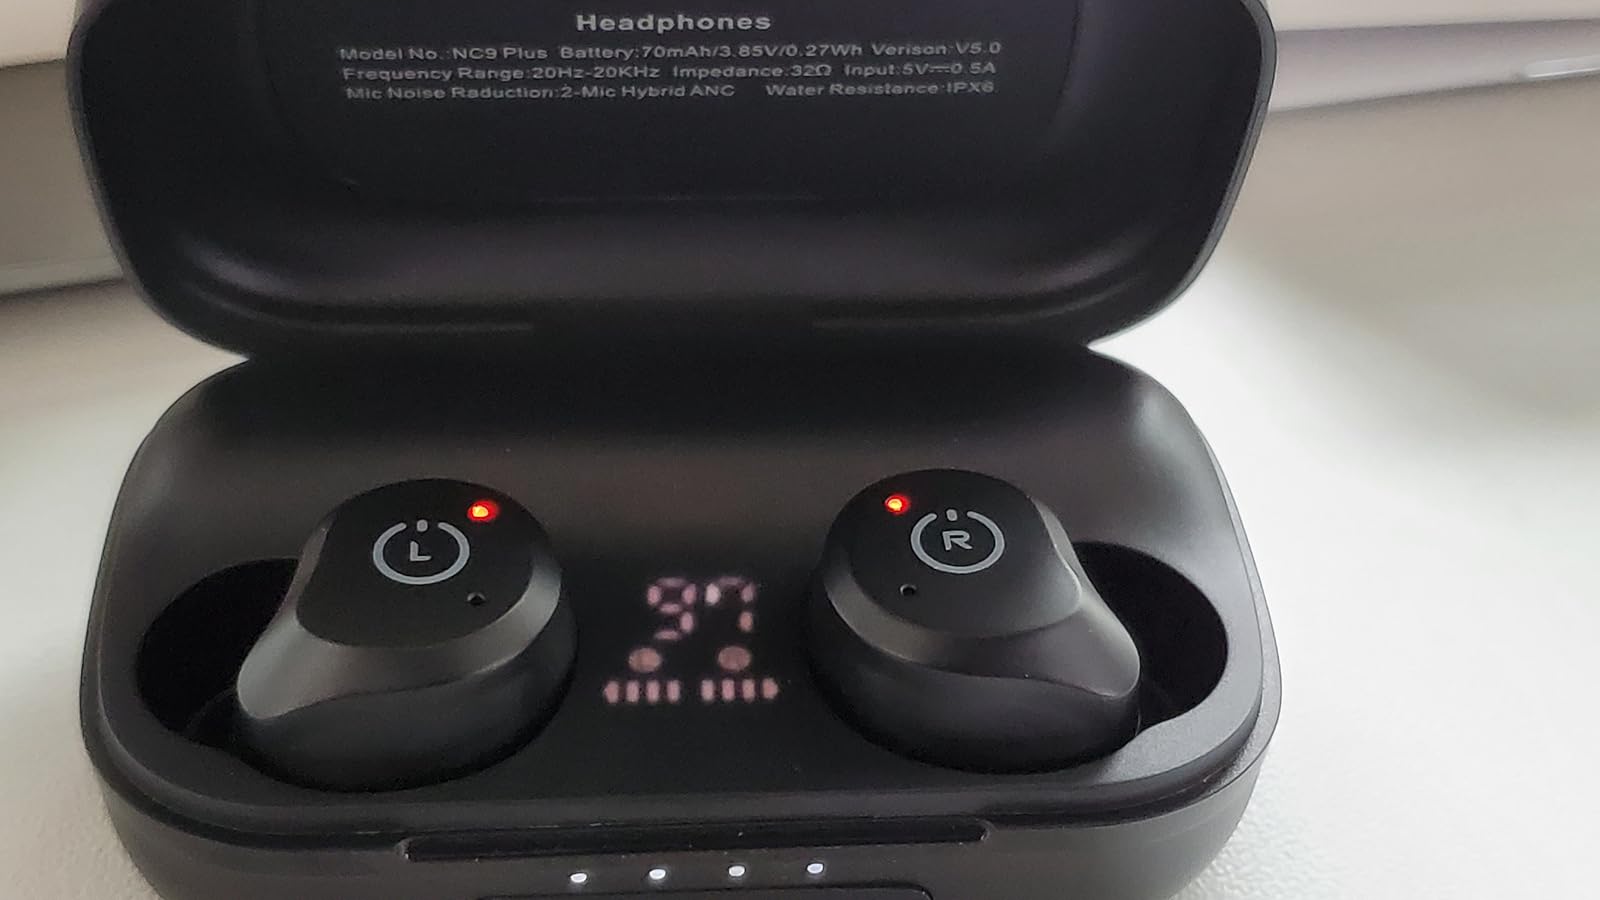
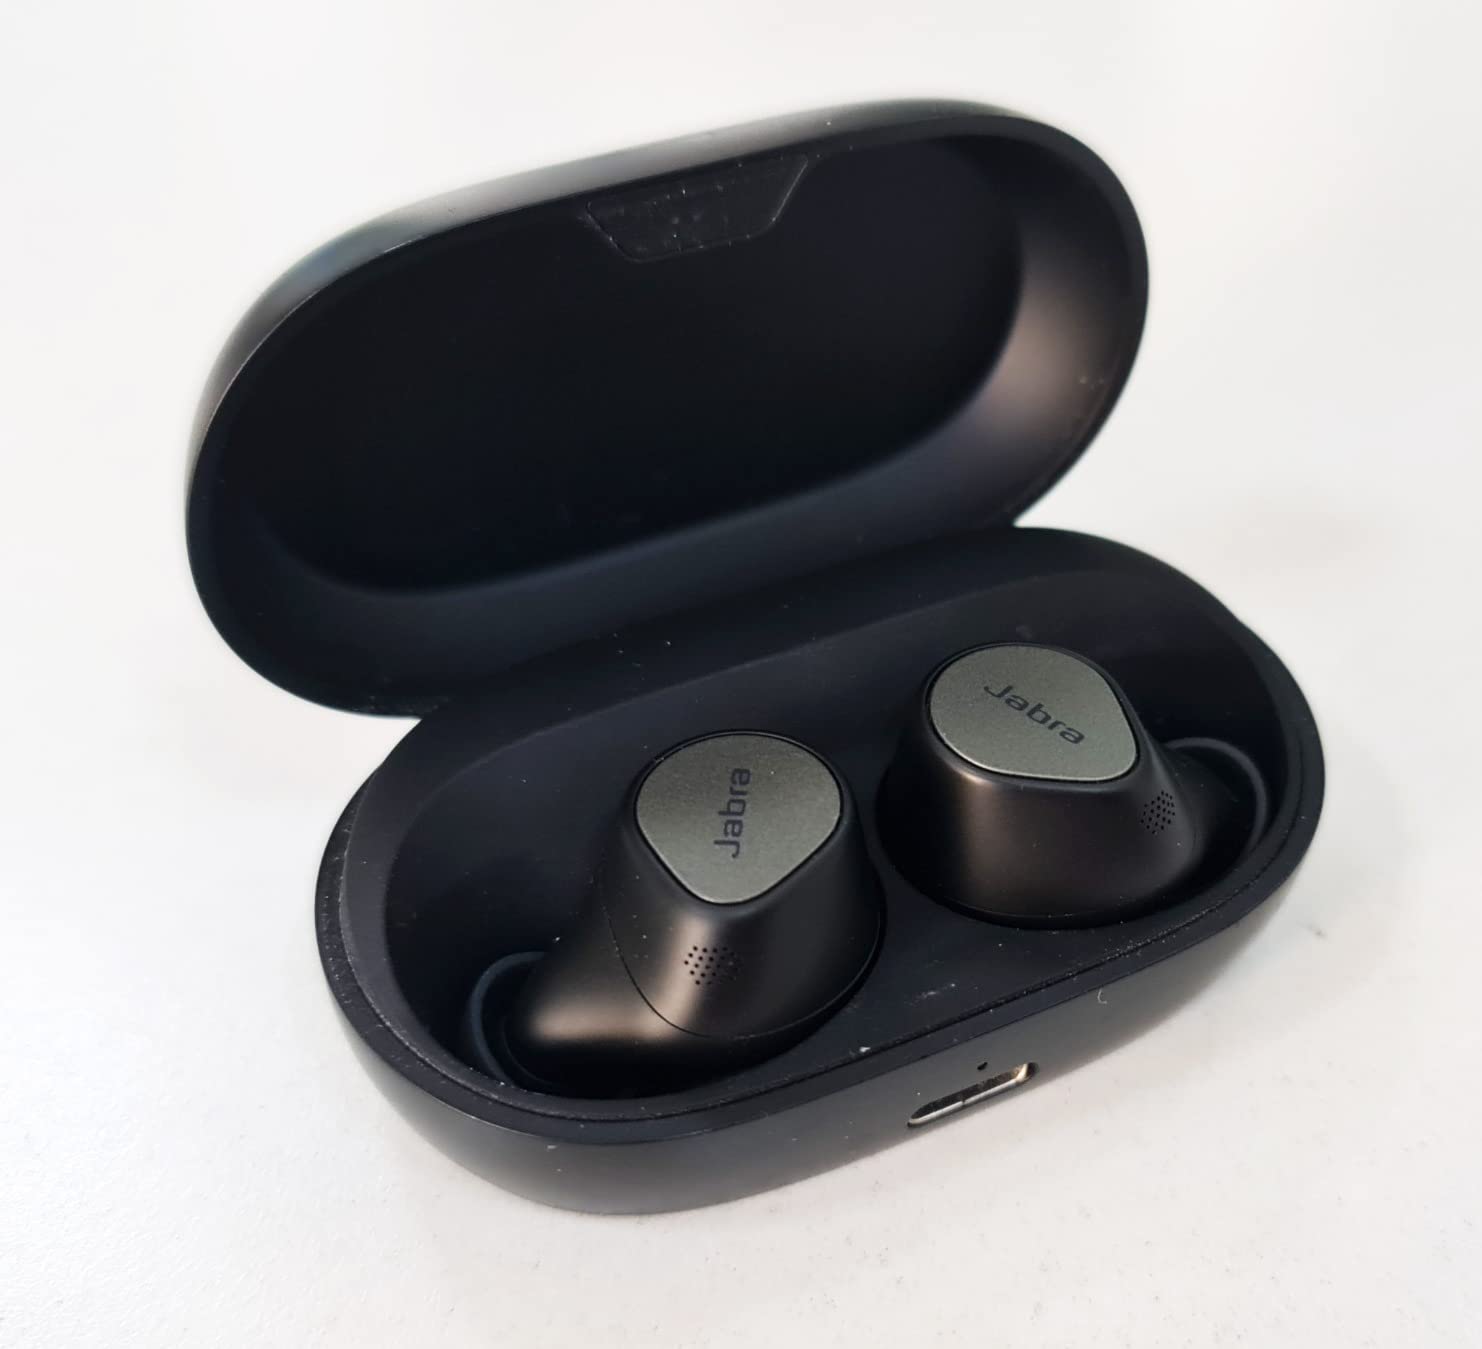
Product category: earbuds
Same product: no